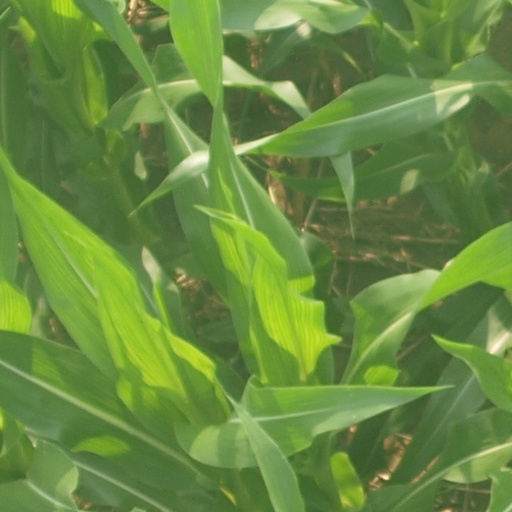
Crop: maize; corn